Heino Kuhn

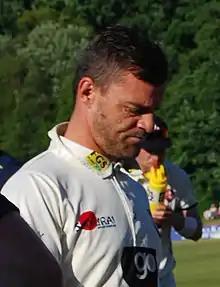
Kuhn at Tunbridge Wells, June 2018

A wicket-keeper batsman, Kuhn was the second highest run scorer in the 2006-07 SuperSport Series with 776 runs at an average of 48.50. This tally included an innings of 216 against the Dolphins at Pietermaritzburg.